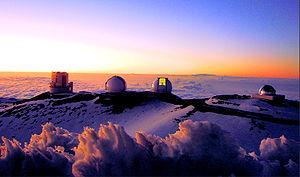
Le Mauna Kea est un volcan bouclier endormi des États-Unis situé sur l'île d'Hawaï, dans l'État du même nom. Âgé de près d'un million d'années, c'est le deuxième plus ancien des cinq volcans majeurs de l'île. Sa dernière éruption remonte à environ 4 500 ans et il représente une menace peu élevée pour les populations. Il est coiffé de nombreux cônes volcaniques, dont le Puʻu Wēkiu qui constitue son point culminant à 4 207 mètres d'altitude, ce qui en fait le sommet le plus élevé de l'archipel d'Hawaï. En considérant sa partie immergée, le Mauna Kea est même plus élevé que l'Everest. Cette altitude affecte son climat ; elle est notamment responsable de son enneigement plusieurs jours par an, ce qui lui vaut la forme moderne de son nom signifiant « montagne blanche » en hawaïen. Il présente même des traces d'anciennes glaciations. Les versants nord au vent et sud sous le vent connaissent une importante différence pluviométrique. Un autre cône au sommet abrite le lac Waiʻau, le plus haut de tout le bassin pacifique à 3 968 mètres d'altitude. La faune et la flore sont réparties en trois étages concentriques distincts, dont le plus élevé est de type alpin.